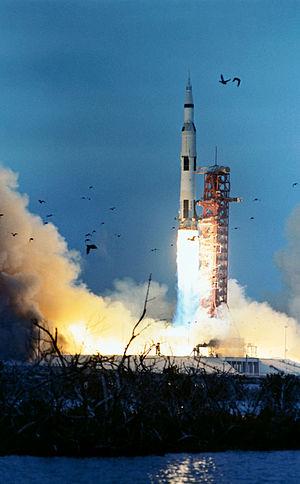
Apollo 9 est un vol spatial habité qui a eu lieu en mars 1969, le troisième avec équipage du programme Apollo de la National Aeronautics and Space Administration. Effectué en orbite terrestre basse, il s'agit de la deuxième mission Apollo avec équipage que les États-Unis lancent avec une fusée Saturn V et le premier vol du vaisseau spatial Apollo complet : le module de commande et de service avec le module lunaire. La mission a pour but de tester le LM pour les opérations en orbite lunaire, en préparation d'un atterrissage en faisant la démonstration de ses systèmes de propulsion, de descente et de montée, en montrant que son équipage peut le piloter de manière indépendante, puis se retrouver et s'amarrer à nouveau au CSM, comme cela serait nécessaire pour le premier atterrissage avec équipage.